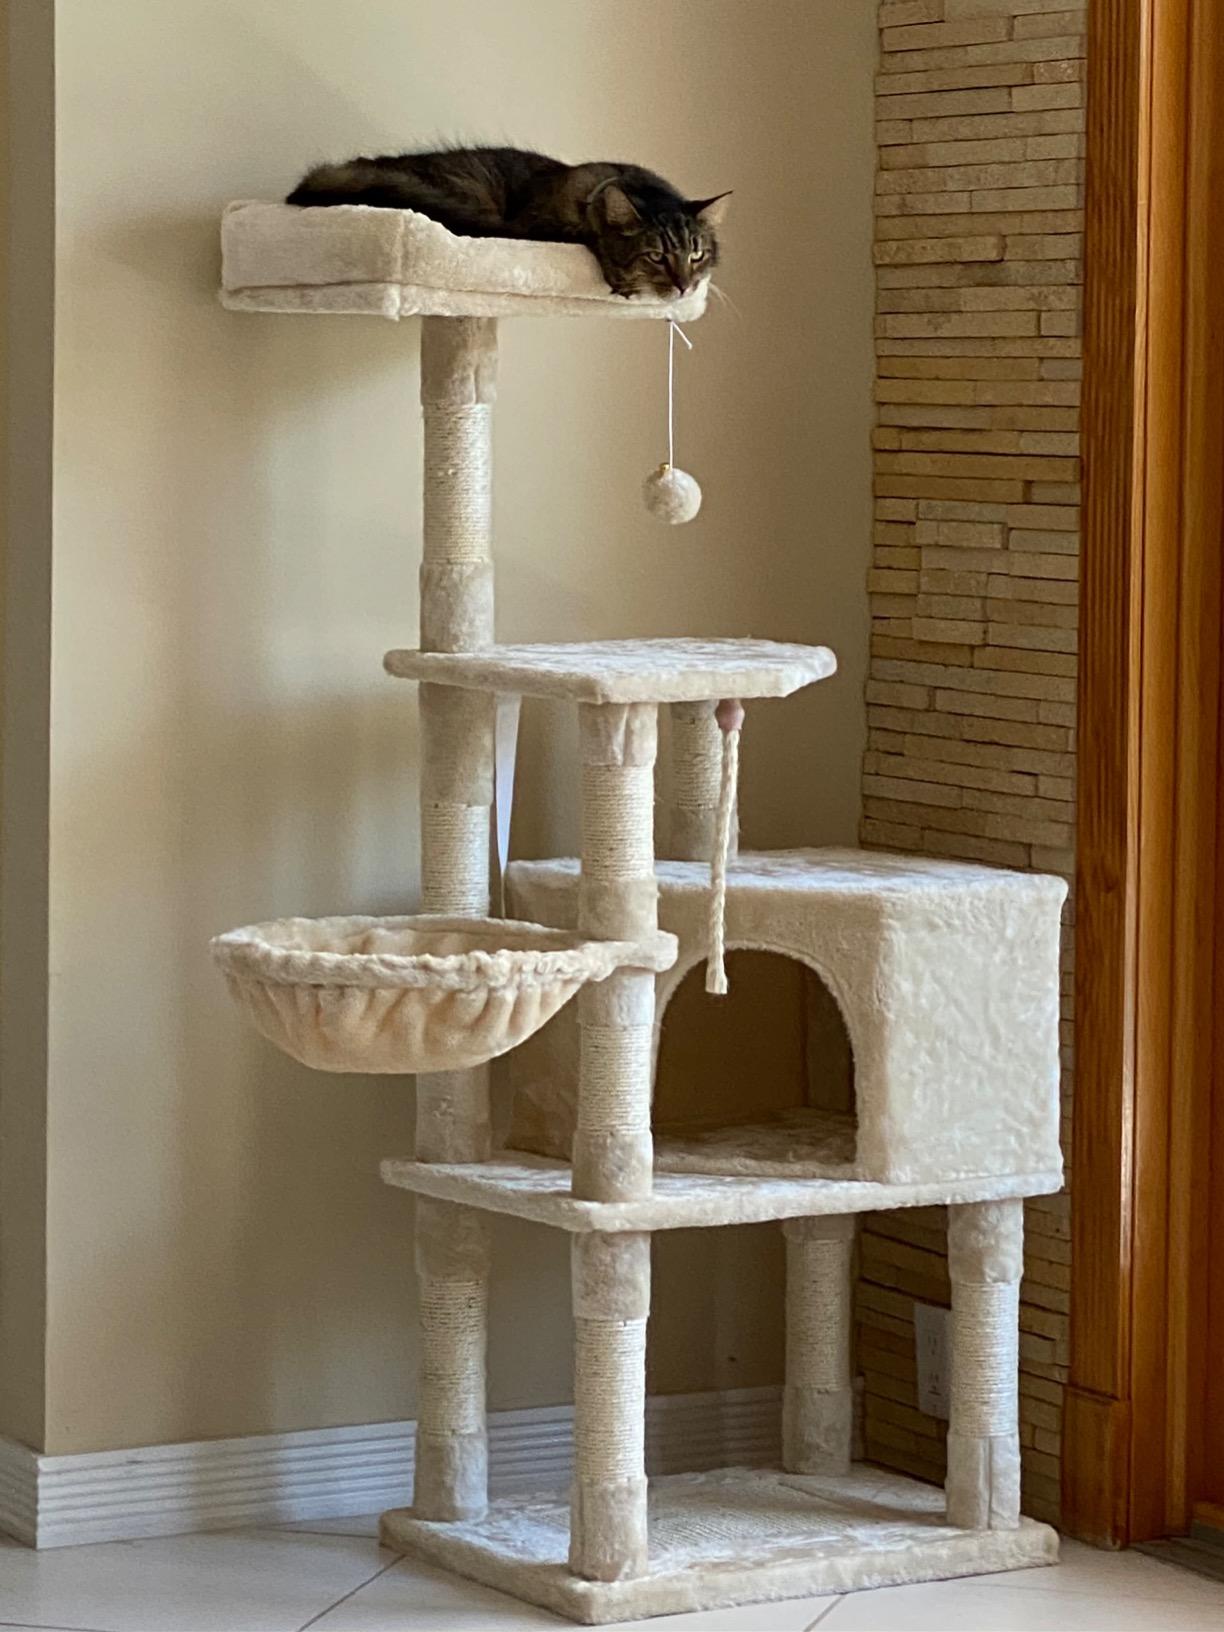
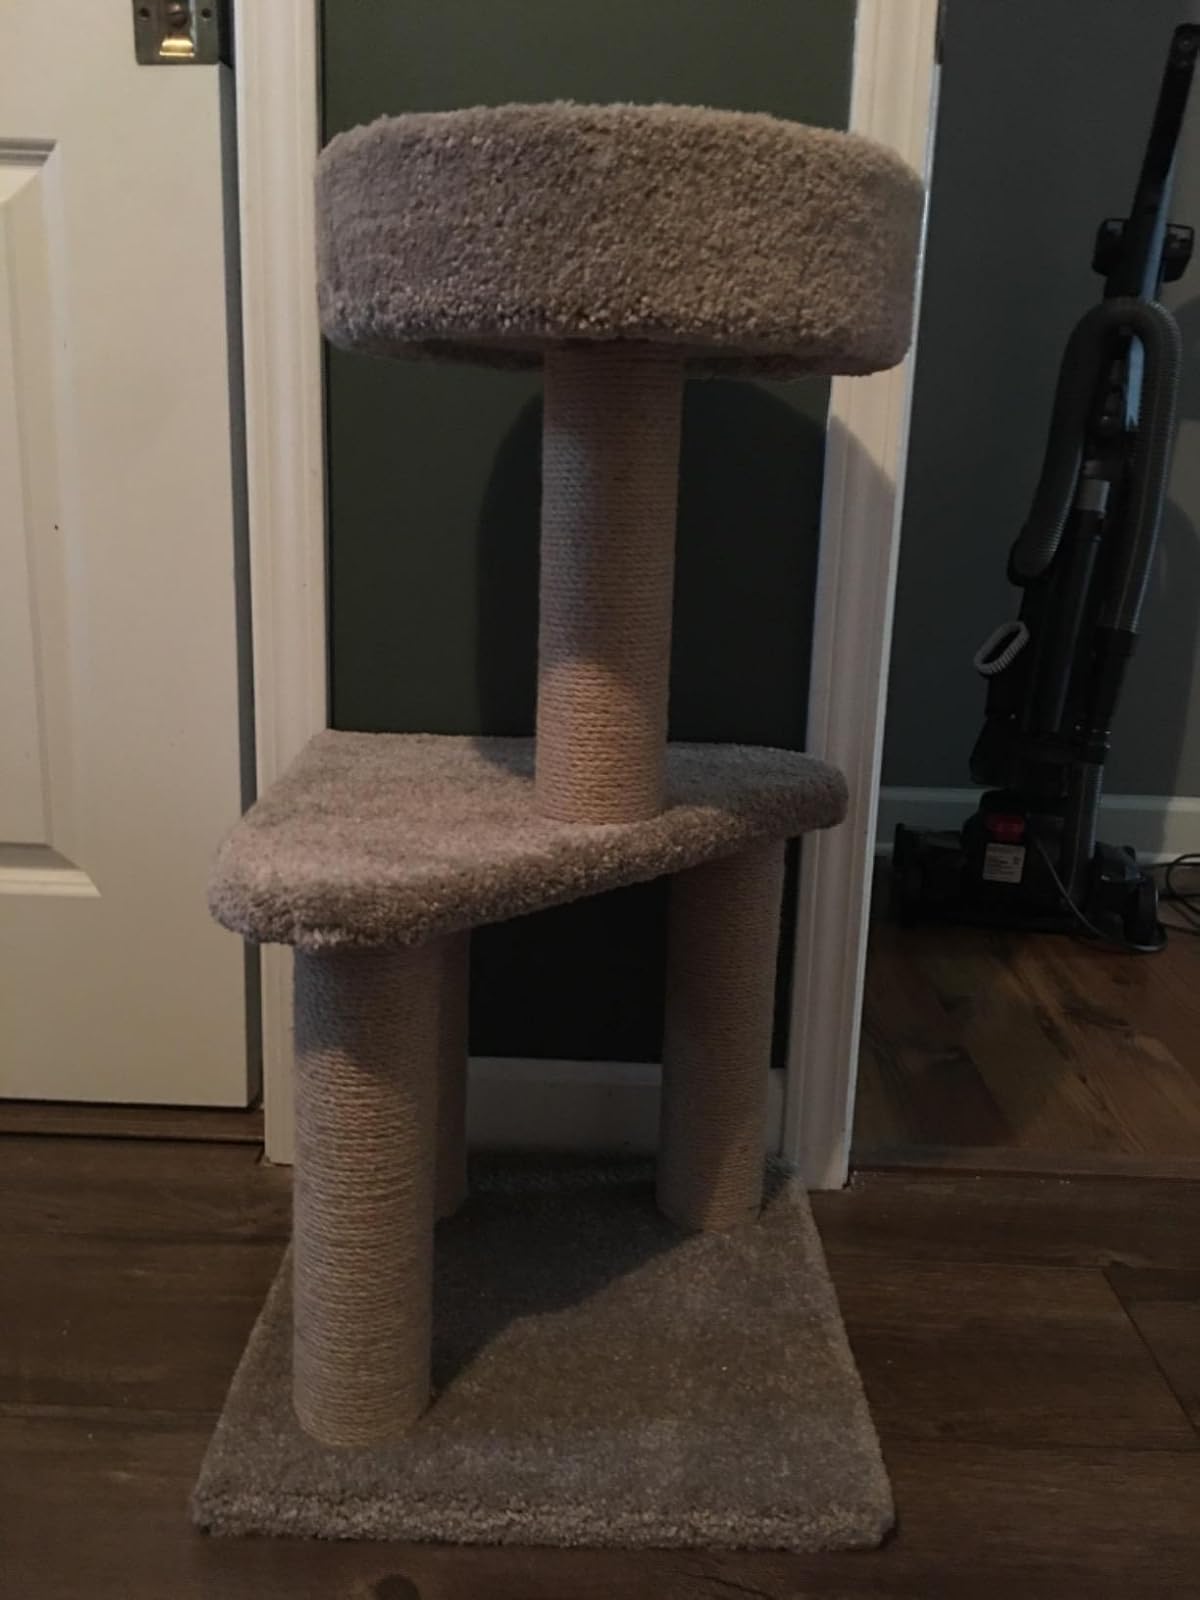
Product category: items_cat tree
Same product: no